Fine China (Chris Brown song)

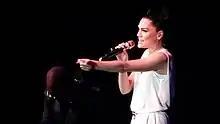
British singer Jessie J ("pictured") covered the song.

It was announced that "Fine China" would be included in the videogame "Just Dance 2014". It is also one of the select few songs available on "Just Dance 2014"s demo version.